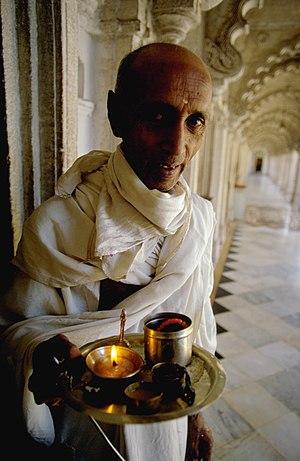
Une diya, deya, divaa, dip, dipam, ou dipak est une lampe à huile, faite généralement d'argile avec une mèche en coton trempée dans du ghi ou de l'huile végétale.